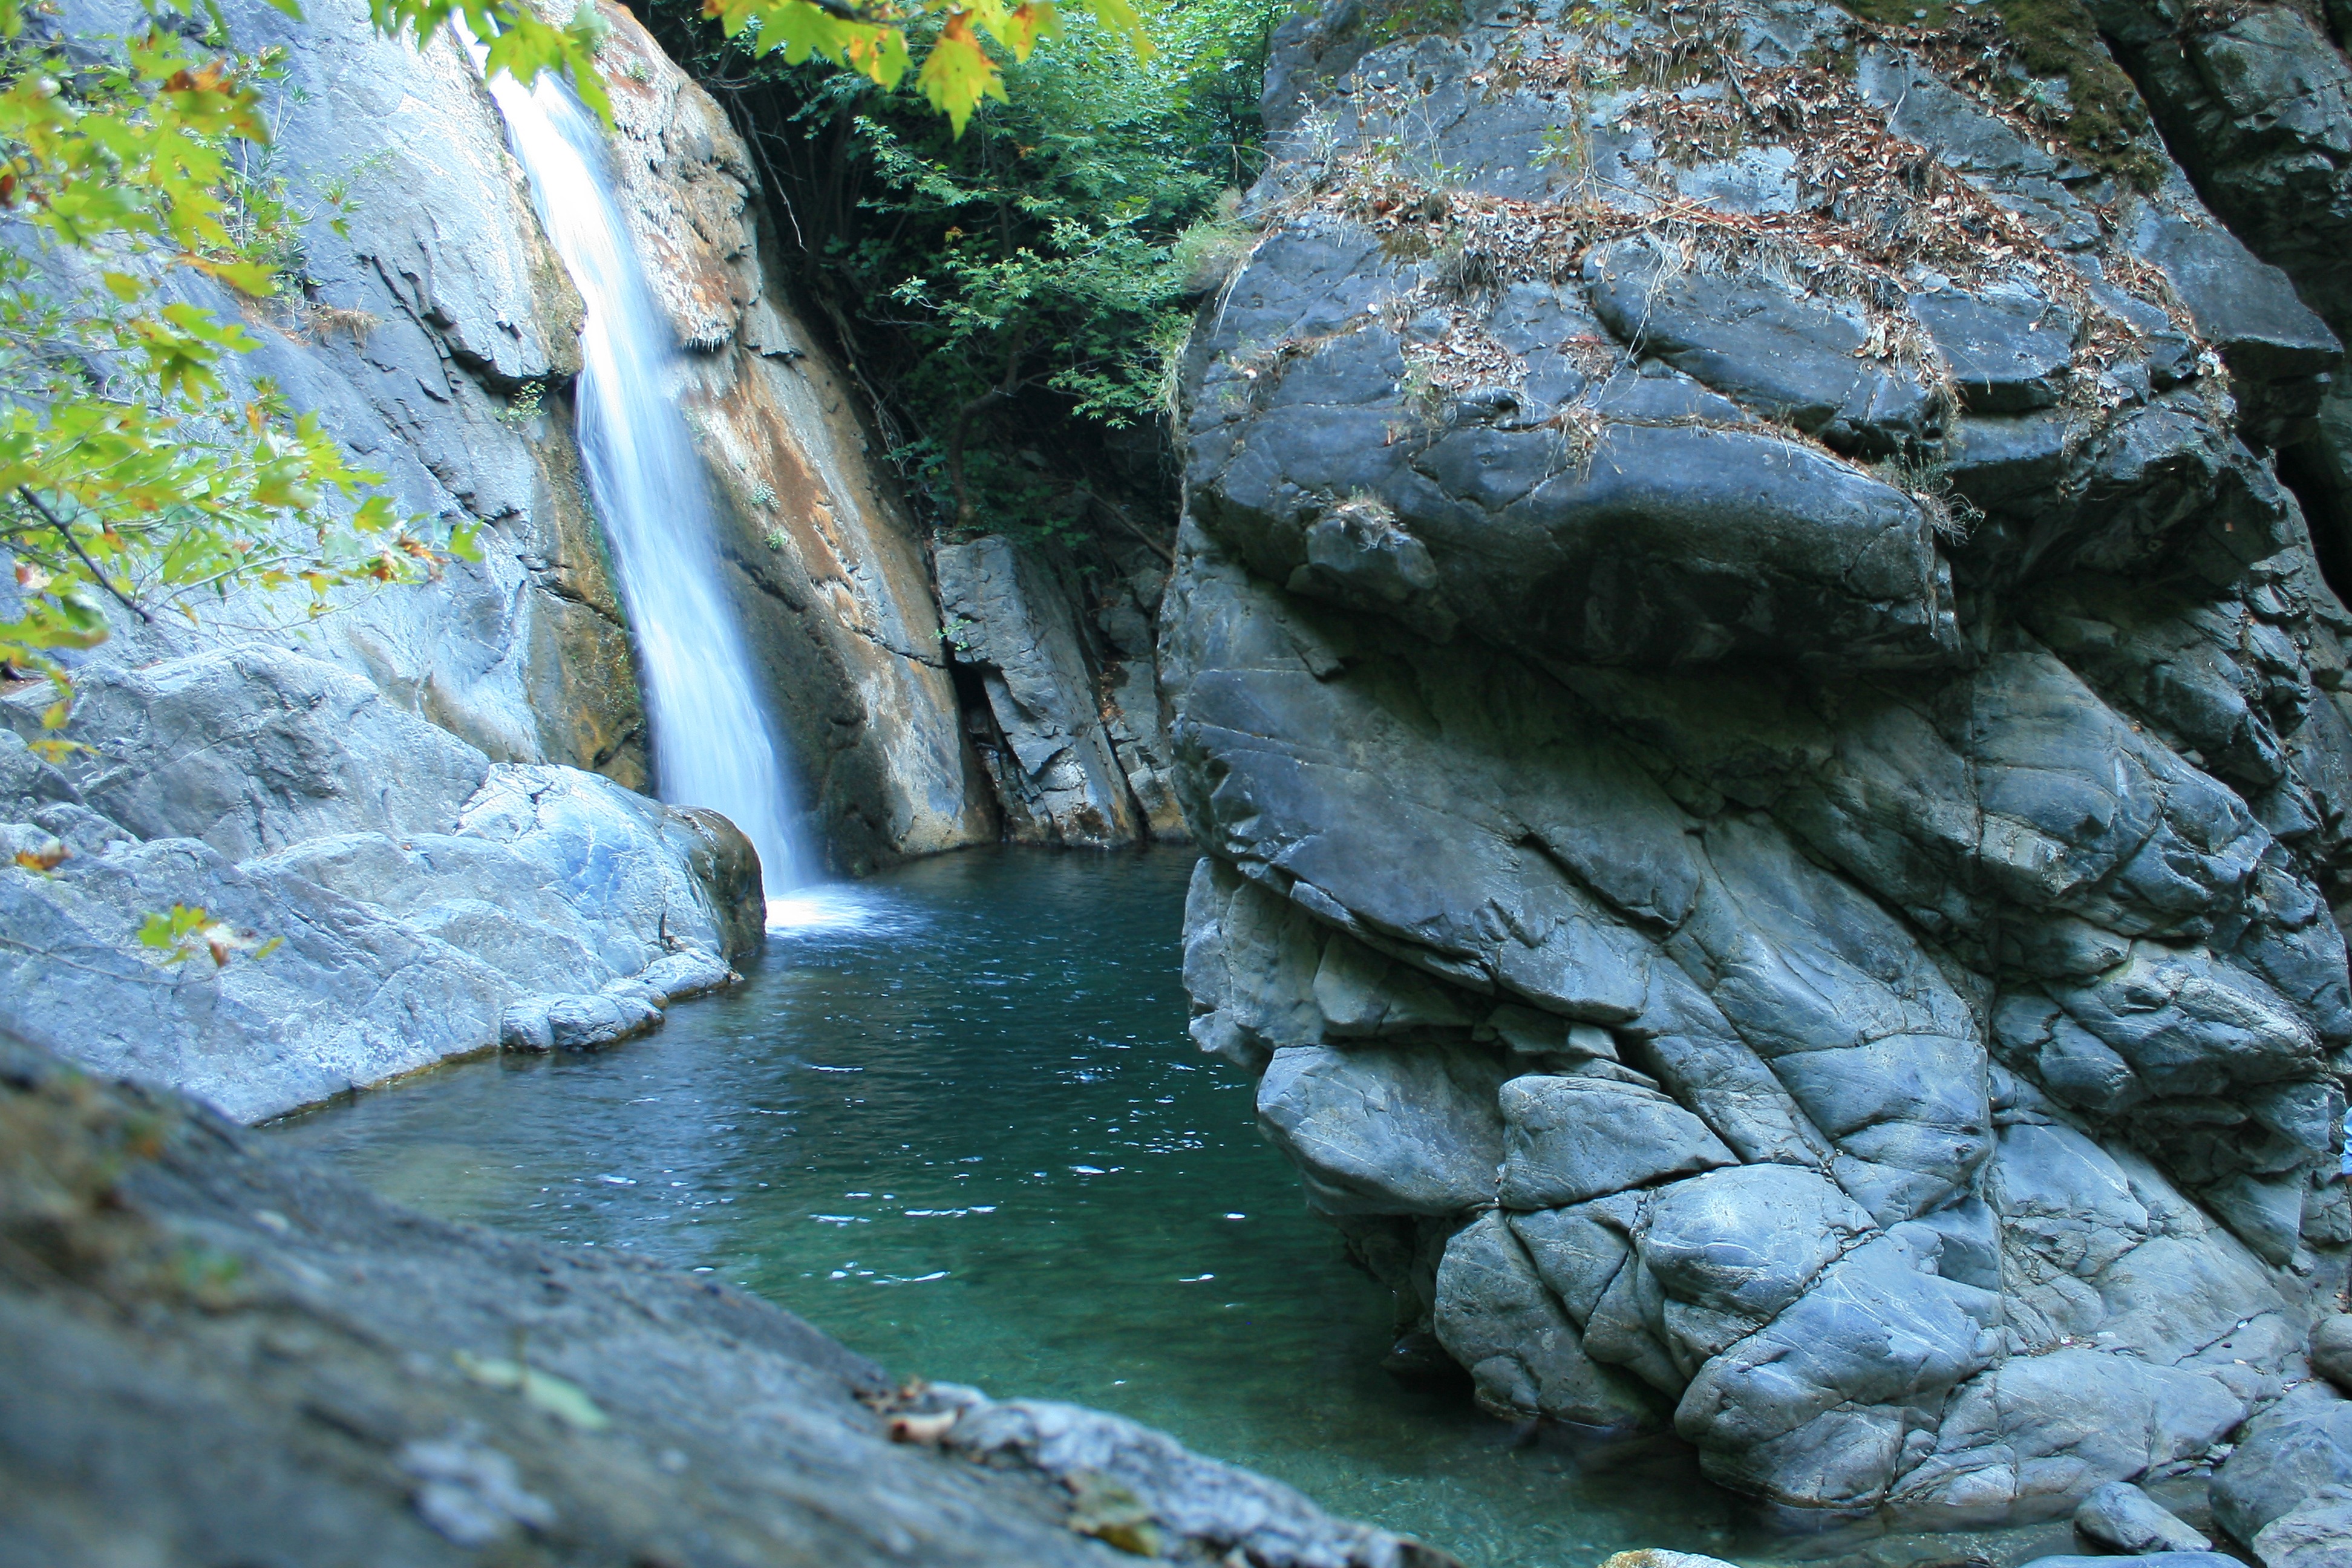
landscape, water, nature, rock, waterfall, mountain, formation, cliff, stream, rapid, terrain, material, geology, boulder, water feature, mount ida